Reflecting telescope

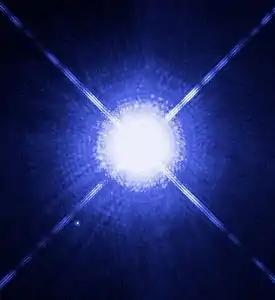
An image of Sirius A and Sirius B by the Hubble Space Telescope, showing diffraction spikes and concentric diffraction rings.

Because the primary mirror focuses light to a common point in front of its own reflecting surface almost all reflecting telescope designs have a secondary mirror, film holder, or detector near that focal point partially obstructing the light from reaching the primary mirror. Not only does this cause some reduction in the amount of light the system collects, it also causes a loss in contrast in the image due to diffraction effects of the obstruction as well as diffraction spikes caused by most secondary support structures.